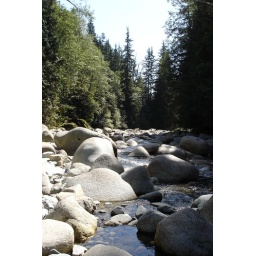
big boulders in the river bed